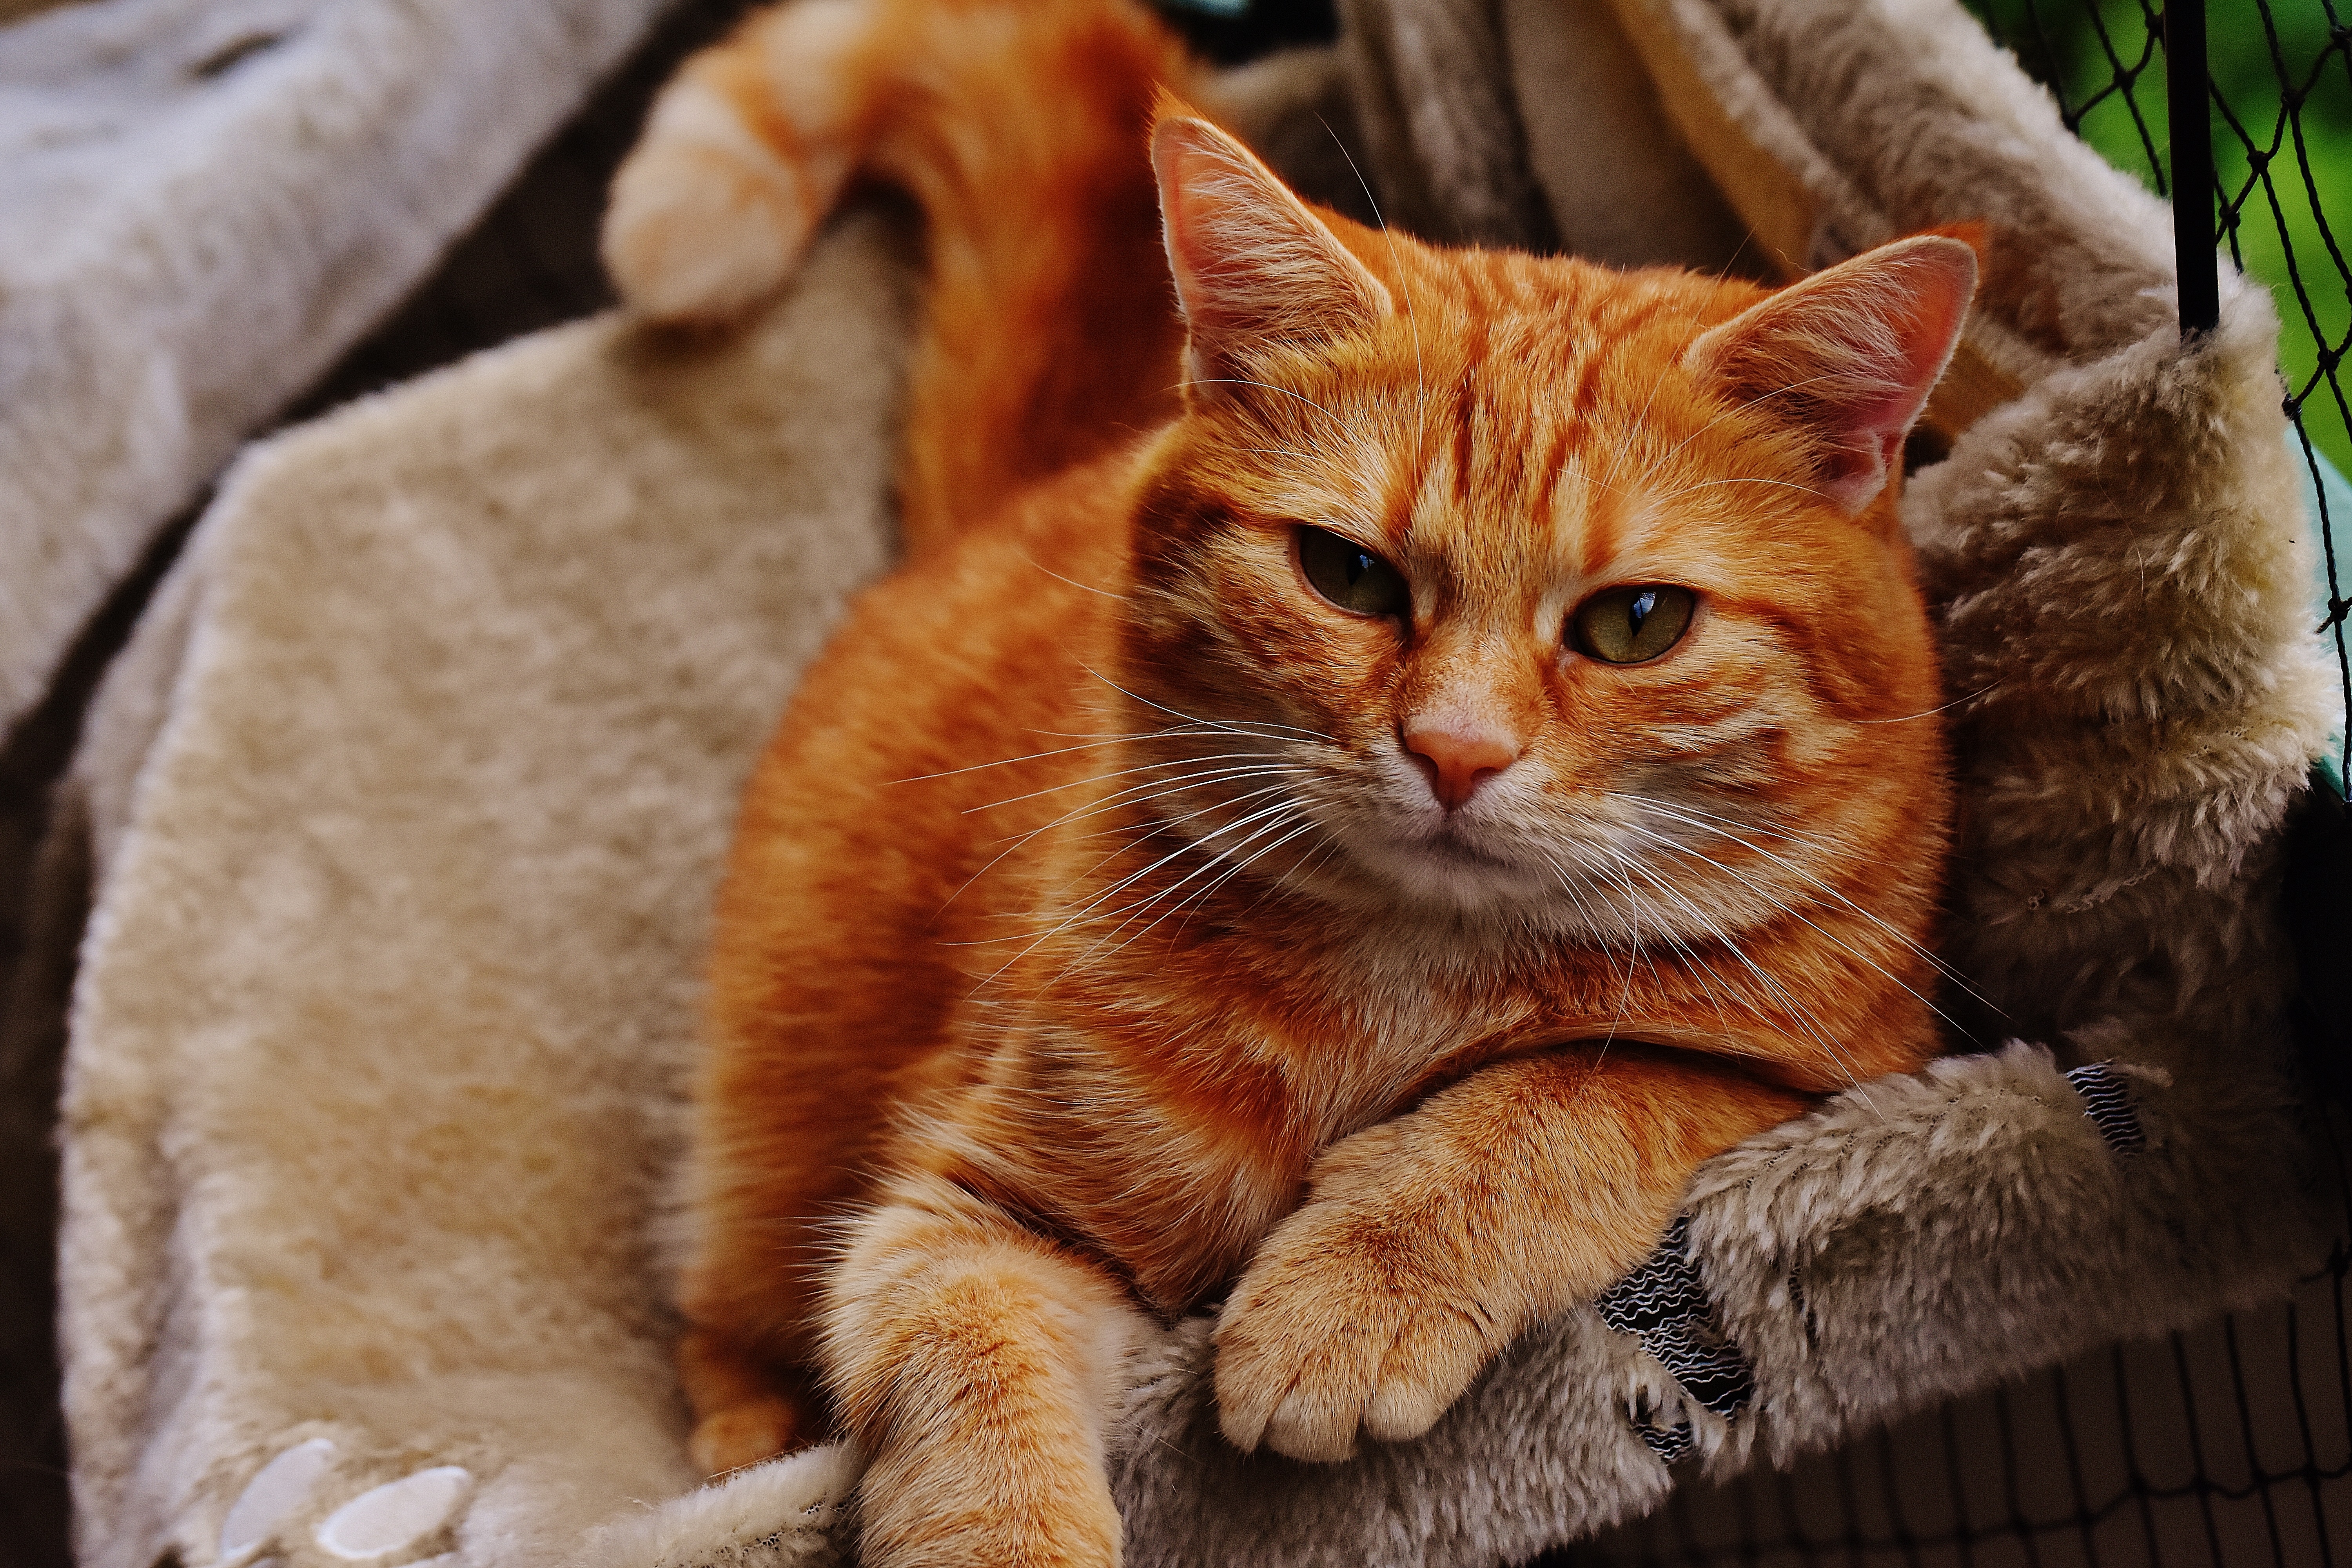
sweet, animal, cute, pet, fur, red, kitten, cat, mammal, fauna, playful, whiskers, tiger, adidas, vertebrate, cuddly, animal world, domestic cat, mackerel, cat face, young cat, red mackerel tabby, red cat, cat's eyes, tabby cat, european shorthair, small to medium sized cats, cat like mammal, domestic short haired cat, pixie bob